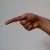
The image shows a hand gesture representing the letter 'G' in Indian Sign Language.